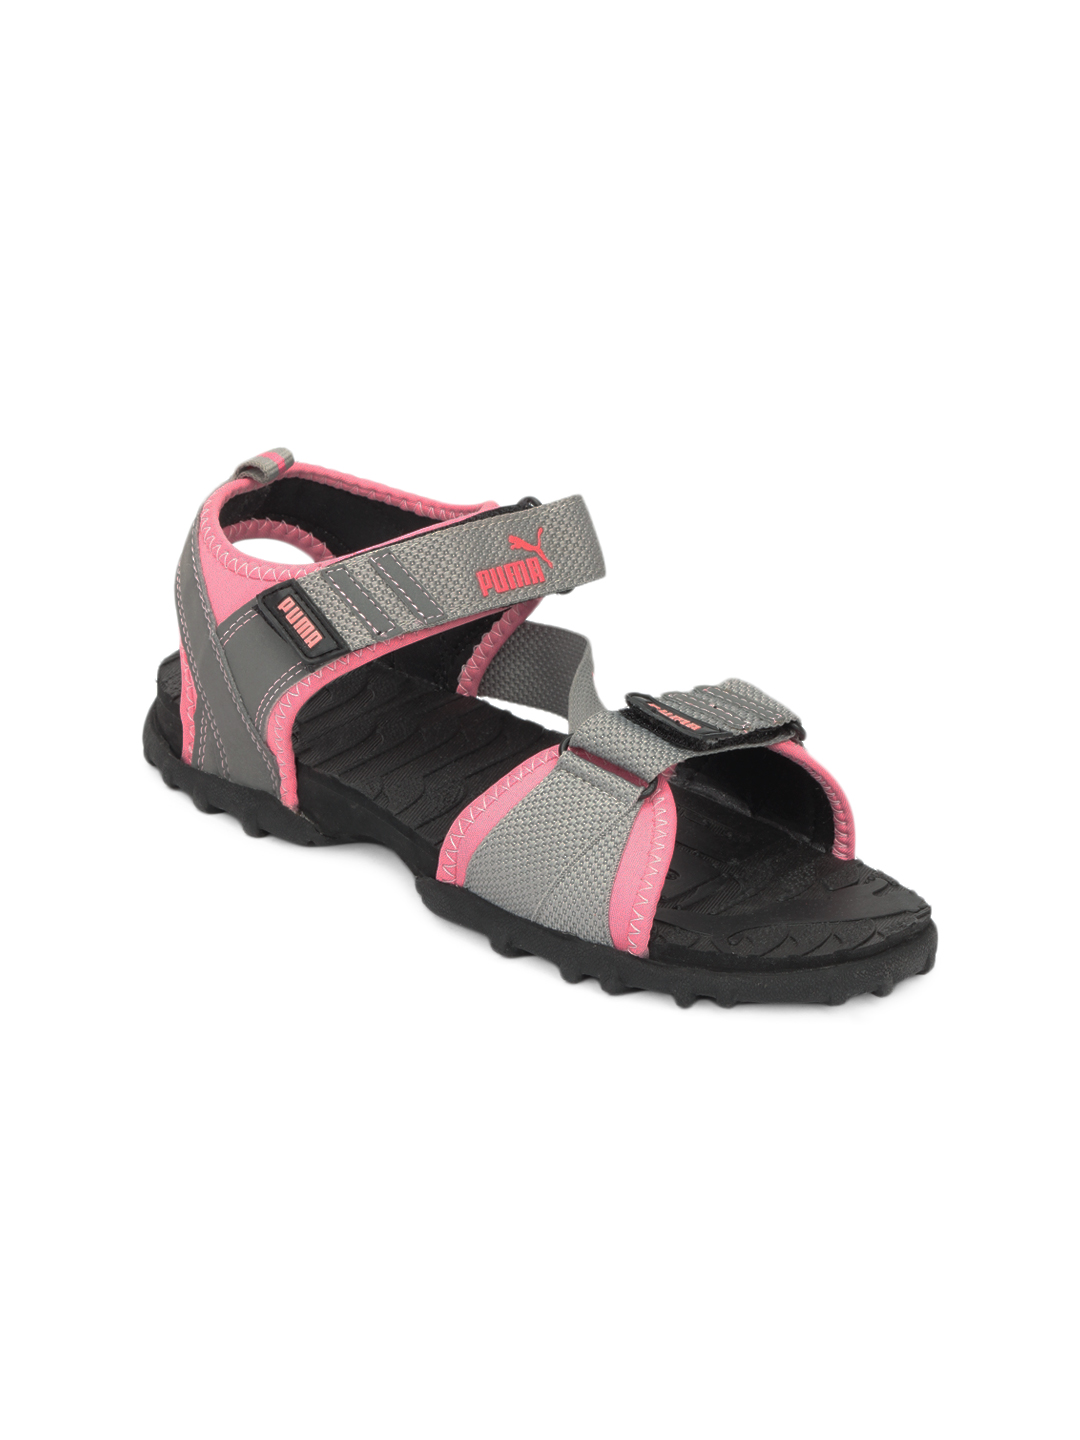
Puma Women Grey Rio Fashion Sandals
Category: Footwear / Sandal / Sports Sandals
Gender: Women
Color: Grey
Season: Summer 2012
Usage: Casual